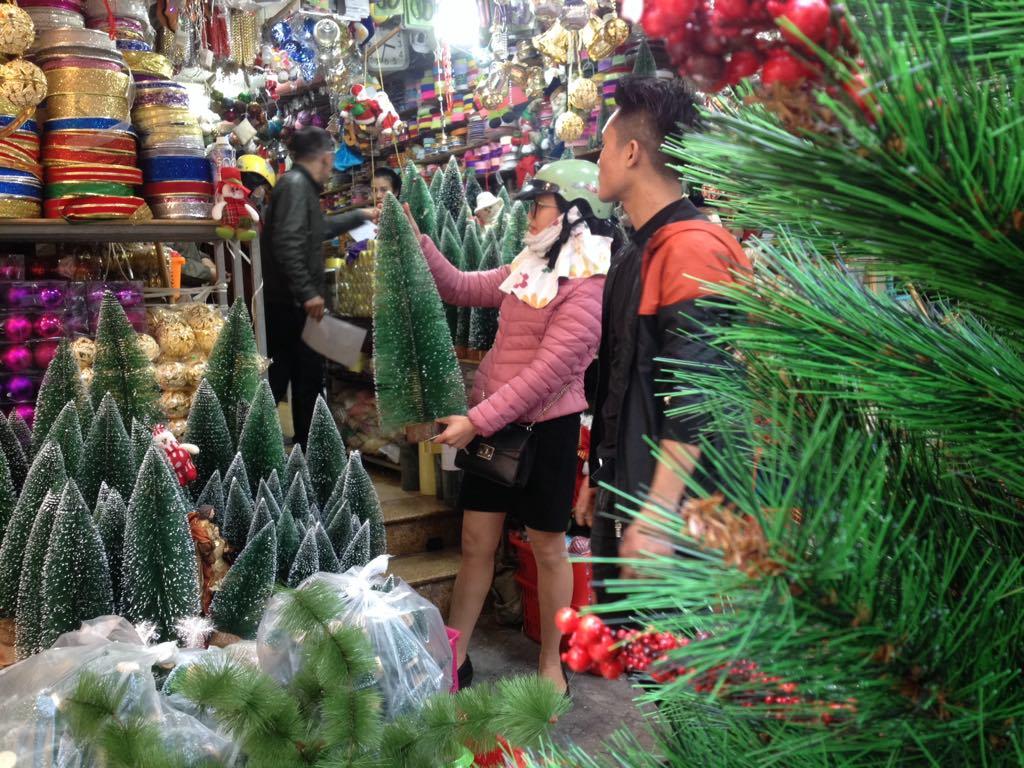
một người phụ nữ đang cầm trên tay một mô hình cây thông